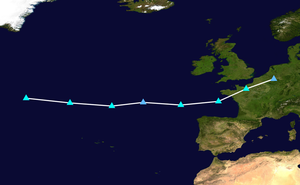
La saison des tempêtes hivernales en Europe de 2019-2020 désigne l'apparition de cyclones extratropicaux en Europe. La plupart des cyclones extratropicaux en Europe se forment entre septembre et mars.